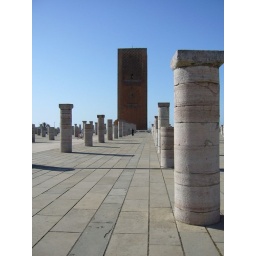
Solitary woman in black walks in a sea of columns below the unfinished mosque in Rabat.